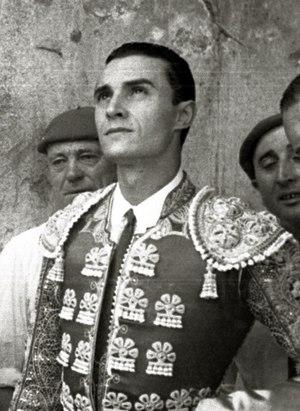
José Gonzalez Lucas couramment appelé « Pepe Dominguín » né à Madrid, le 15 mars 1921, mort à Madrid le 6 juillet 2003, était un matador espagnol.